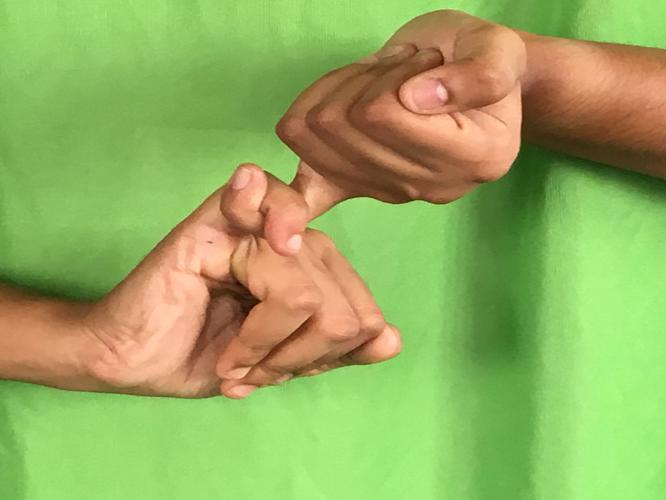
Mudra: Kilaka
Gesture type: double_hand